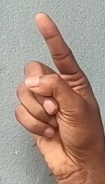
ASL sign: Z